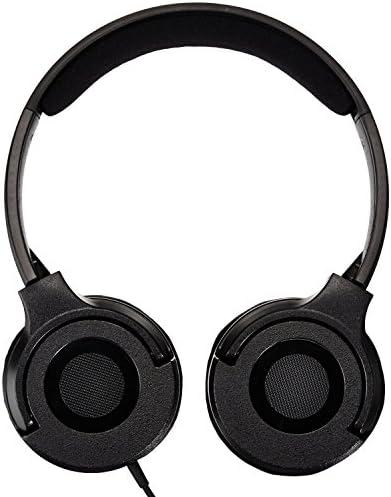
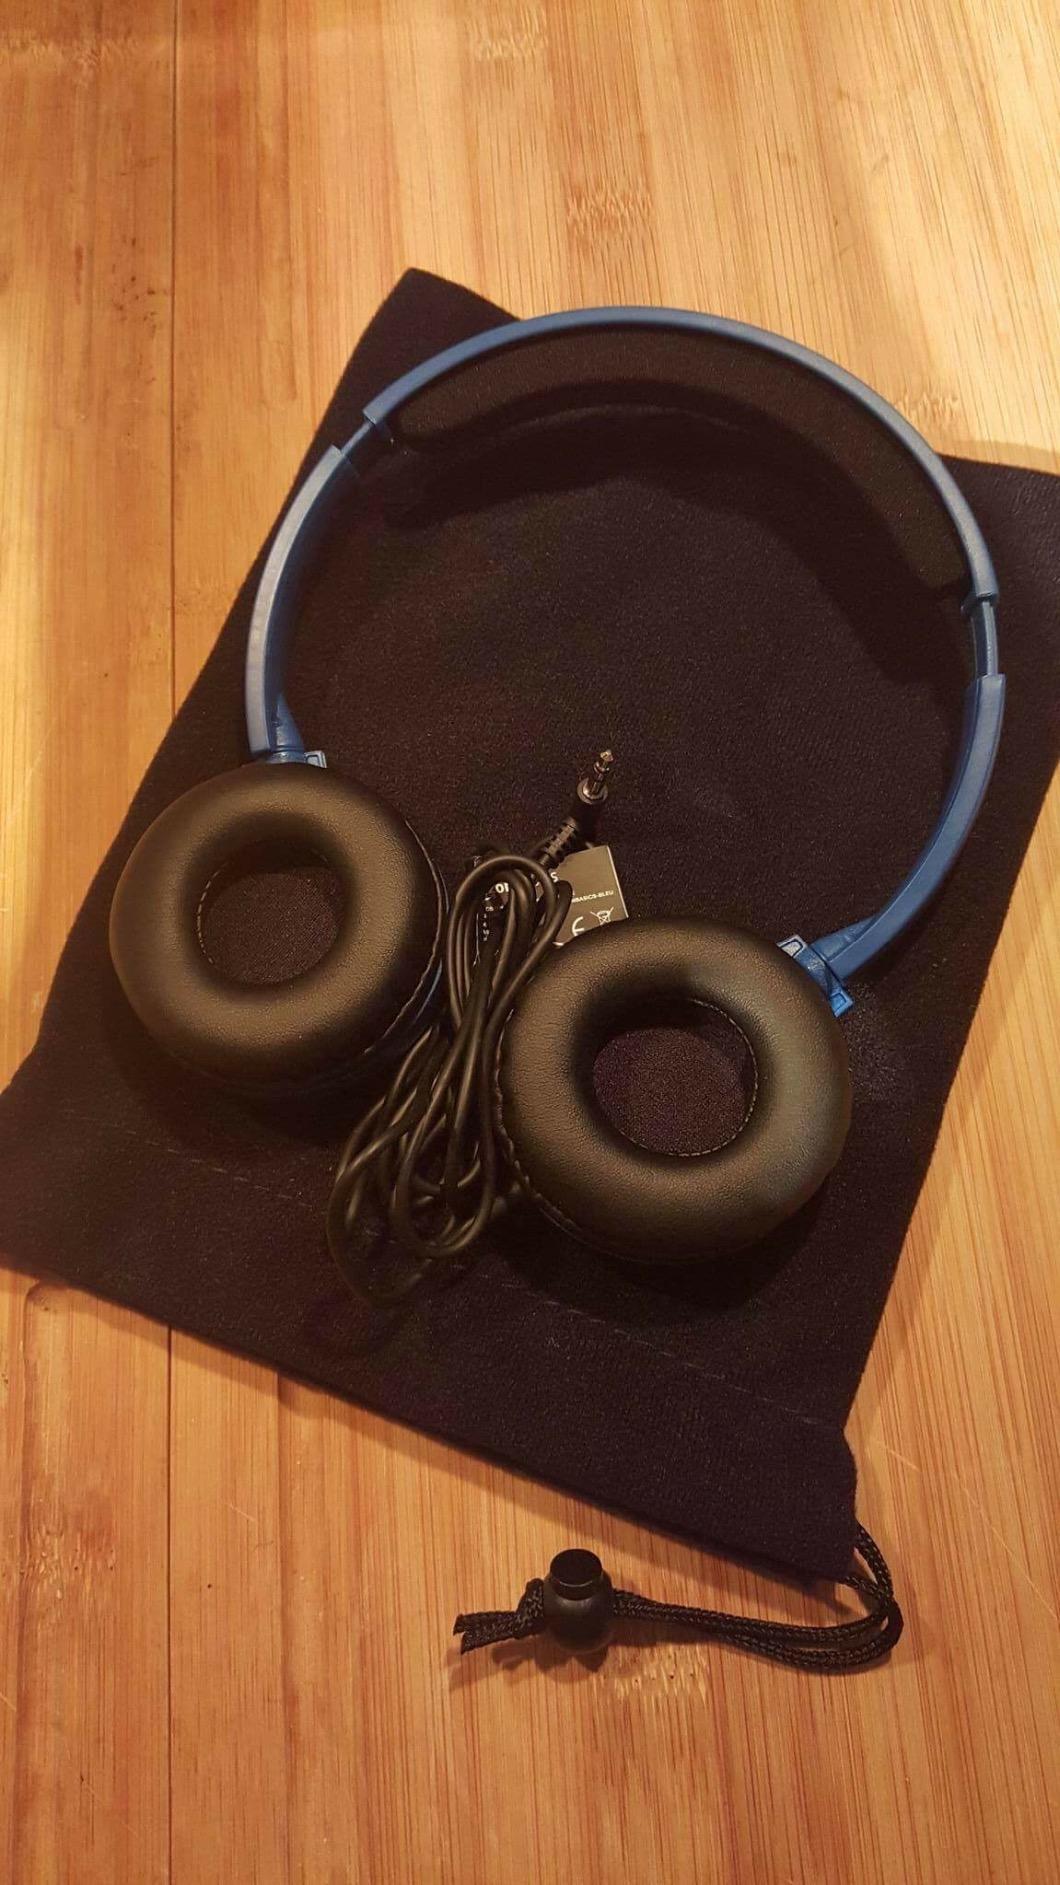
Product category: headphones
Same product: yes